John Browning

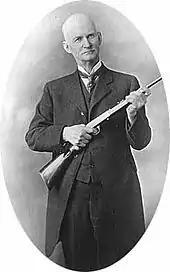
Browning in his later years

Production examples of the Browning Model 1878 Single Shot Rifle caught the attention of the Winchester Repeating Arms Company, who dispatched a representative to evaluate the competition. Winchester bought the design for $8,000 and moved production to their Connecticut factory. From 1883, Browning worked in partnership with Winchester and designed a series of rifles and shotguns, most notably the lever action Winchester Model 1887 and the Model 1897 pump shotgun, the falling-block single-shot Model 1885, and the lever-action Model 1886, Model 1892, Model 1894, Model 1895 rifles. After falling out with Winchester, Browning designed the long recoil operated semi-automatic Remington Model 8 rifle. Many of the models are still in production today in some form; over six million Model 1894s had been produced as of 1983, more than any other sporting rifle in history.